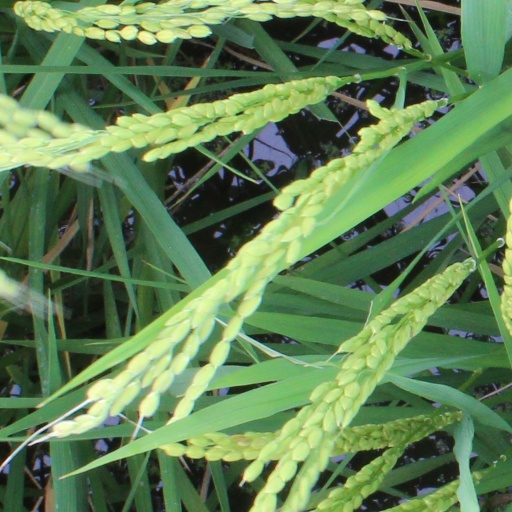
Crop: rice